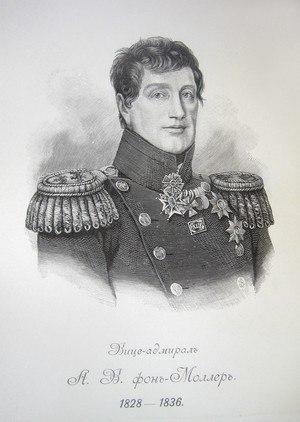
Anton Vasilievitch Moller en russe : Антон Васильевич Моллер, né le 8 février 1764 Mustja et mort le 5 octobre 1848 à Saint-Pétersbourg, était un amiral russe. Il fut conseiller d'État, membre de l'Amirauté, ministre de la Marine impériale de Russie du 24 mars 1828 au 5 février 1836. Il fut le maître d'œuvre de la réalisation du port de Revel.